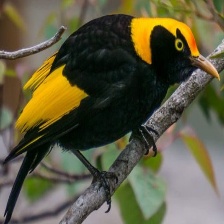
Species: REGENT BOWERBIRD
Scientific name: SERICULUS CHRYSOCEPHALUS